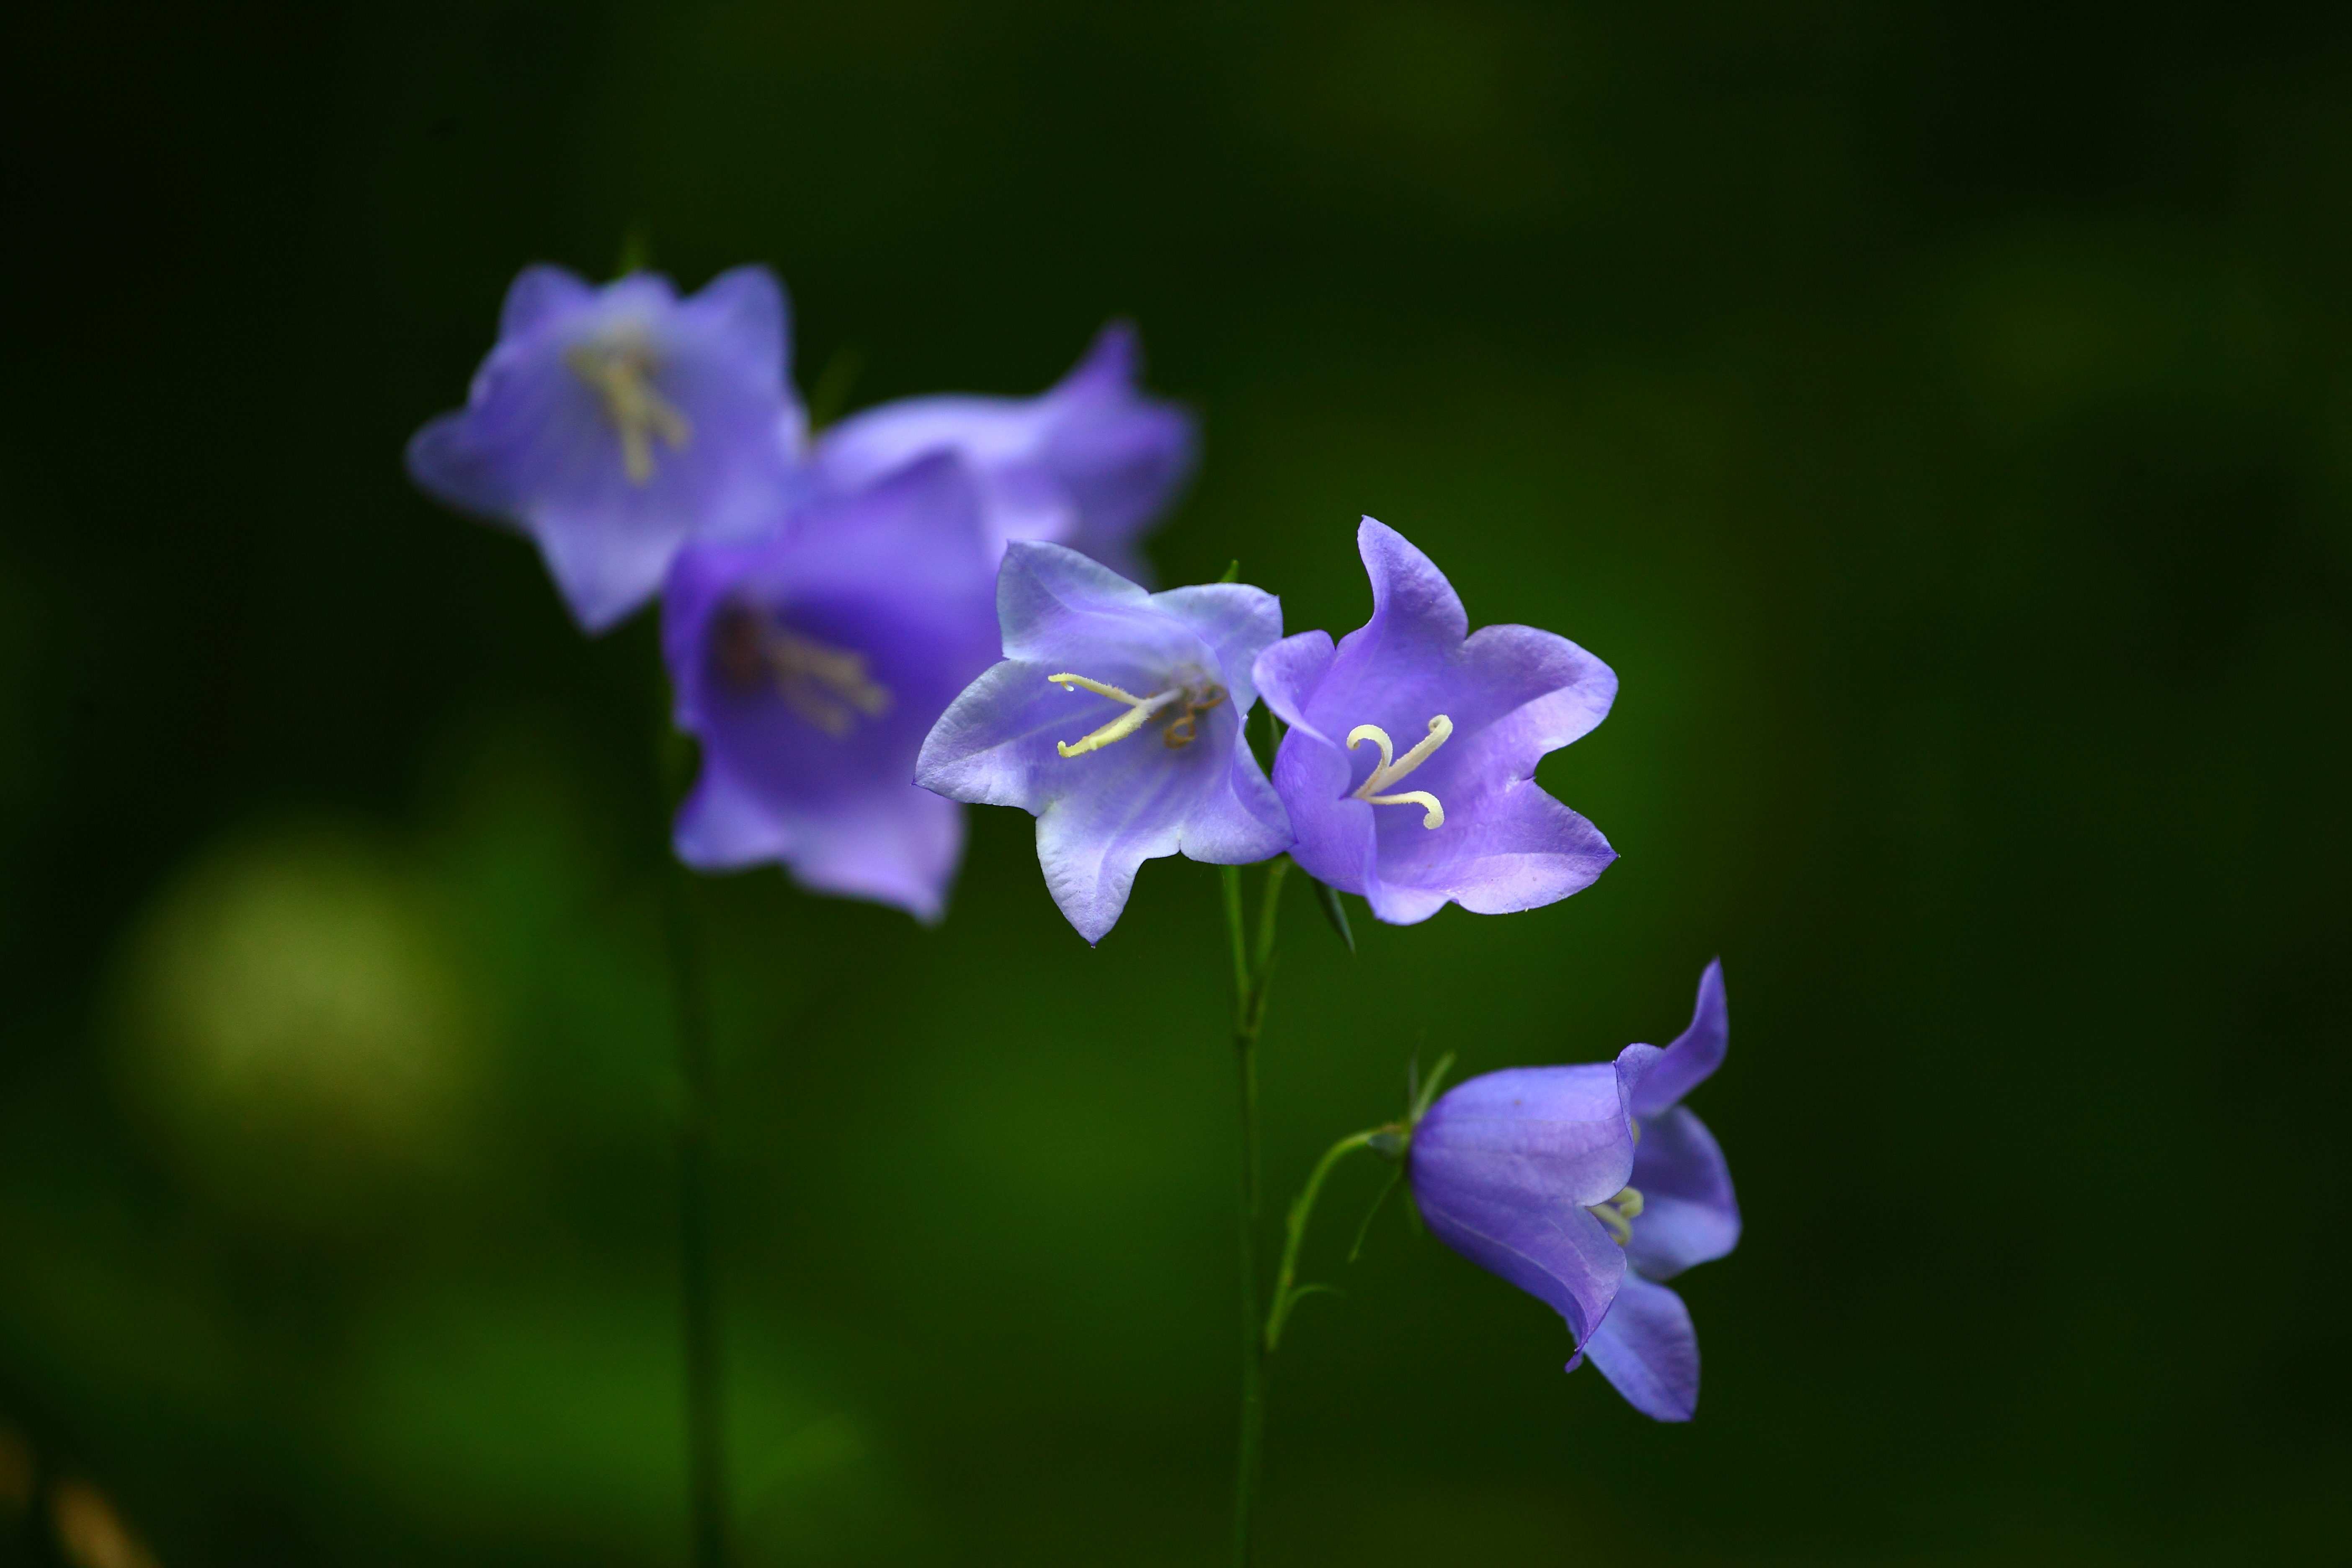
nature, plant, flower, petal, summer, flora, wildflower, flowers, bright, bells, macro photography, summer flowers, flowers of the field, beautiful flower, flowering plant, flowers field, bellflower family, harebell, land plant, dayflower family